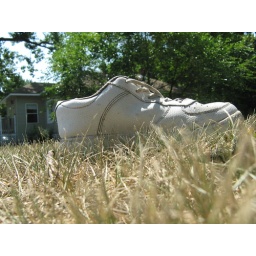
shoe in the grass